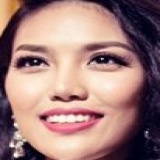
hoa hậu Lan Khuê